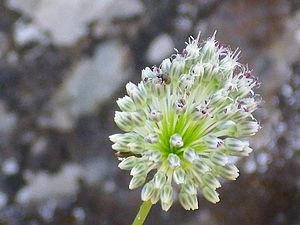
Cette liste de Tracheophyta de Bosnie-Herzégovine, ainsi que d’espèces introduites est un aperçu incomplet d’espèces de mousses, de fougères, de gymnospermes et d’angiospermes citées dans la littérature disponible en langues bosniaque, croate, serbe et serbo-croate. Cet aperçu n’inclue pas des espèces cultivées ni celles occasionnellement introduites.